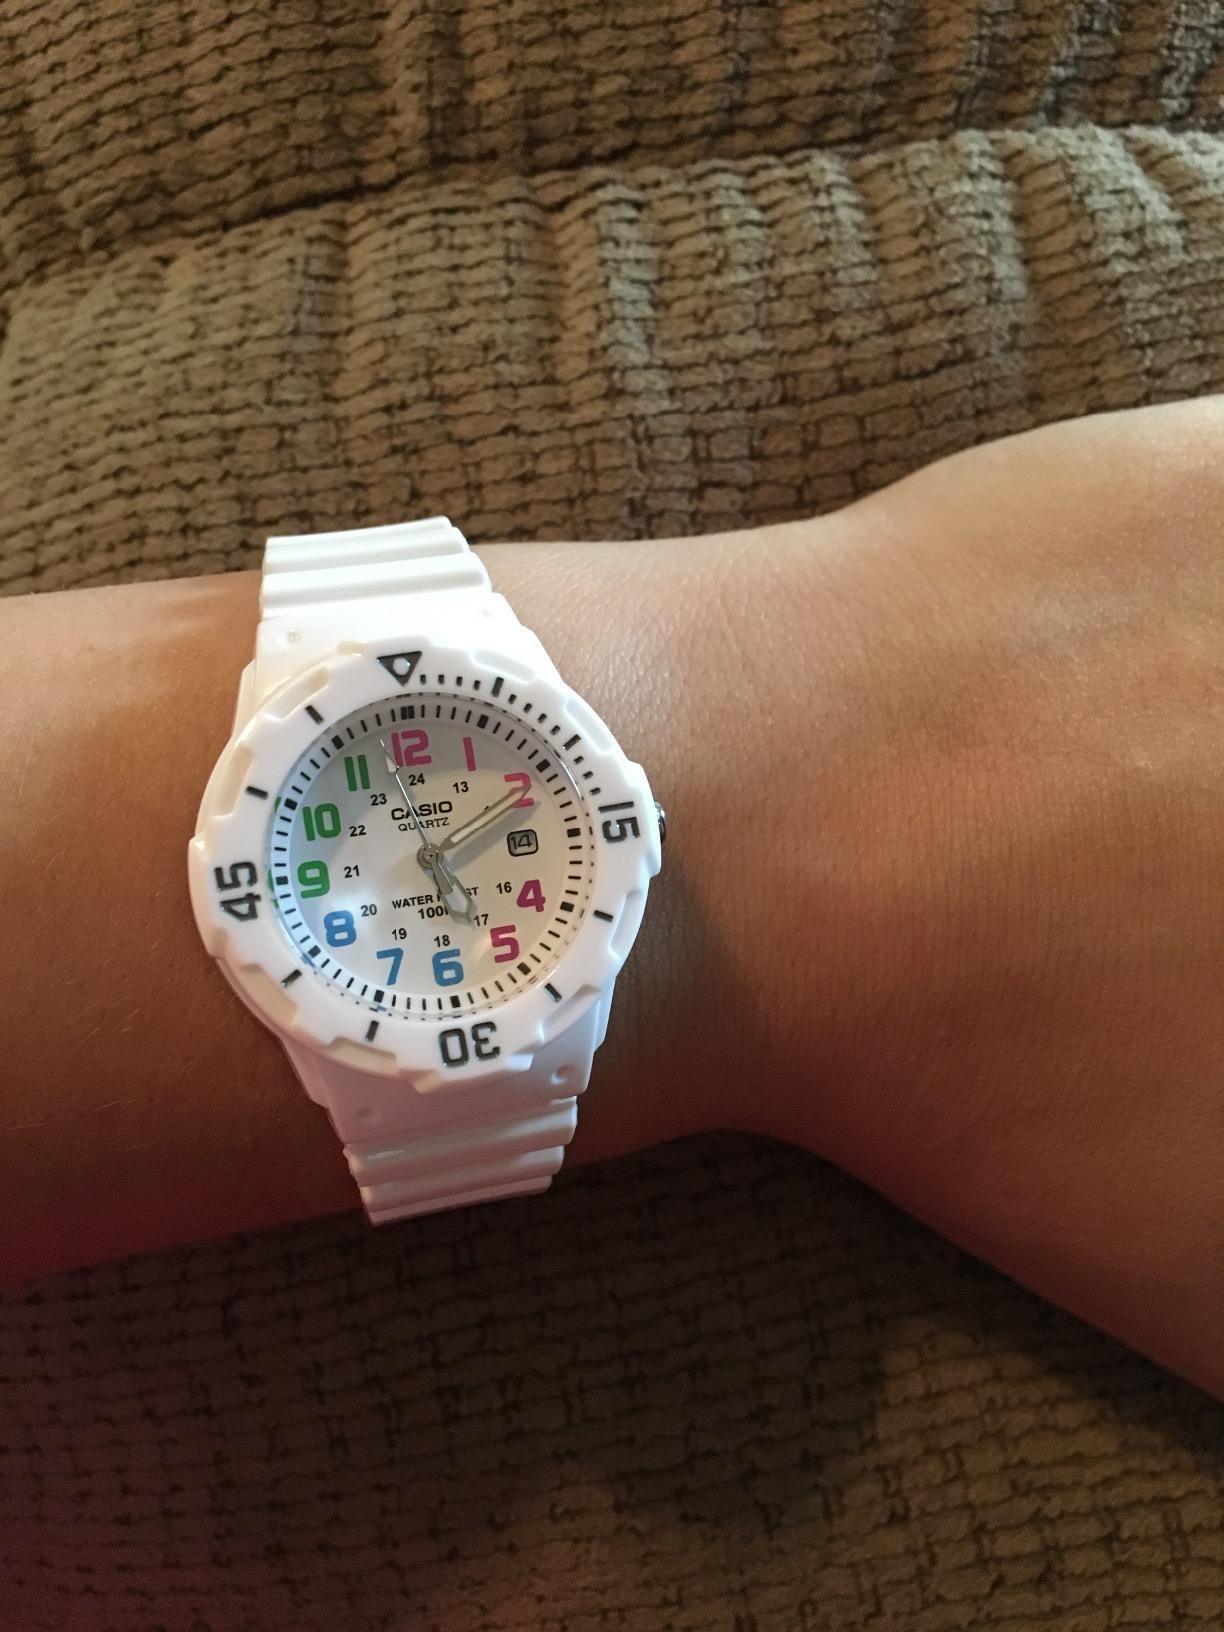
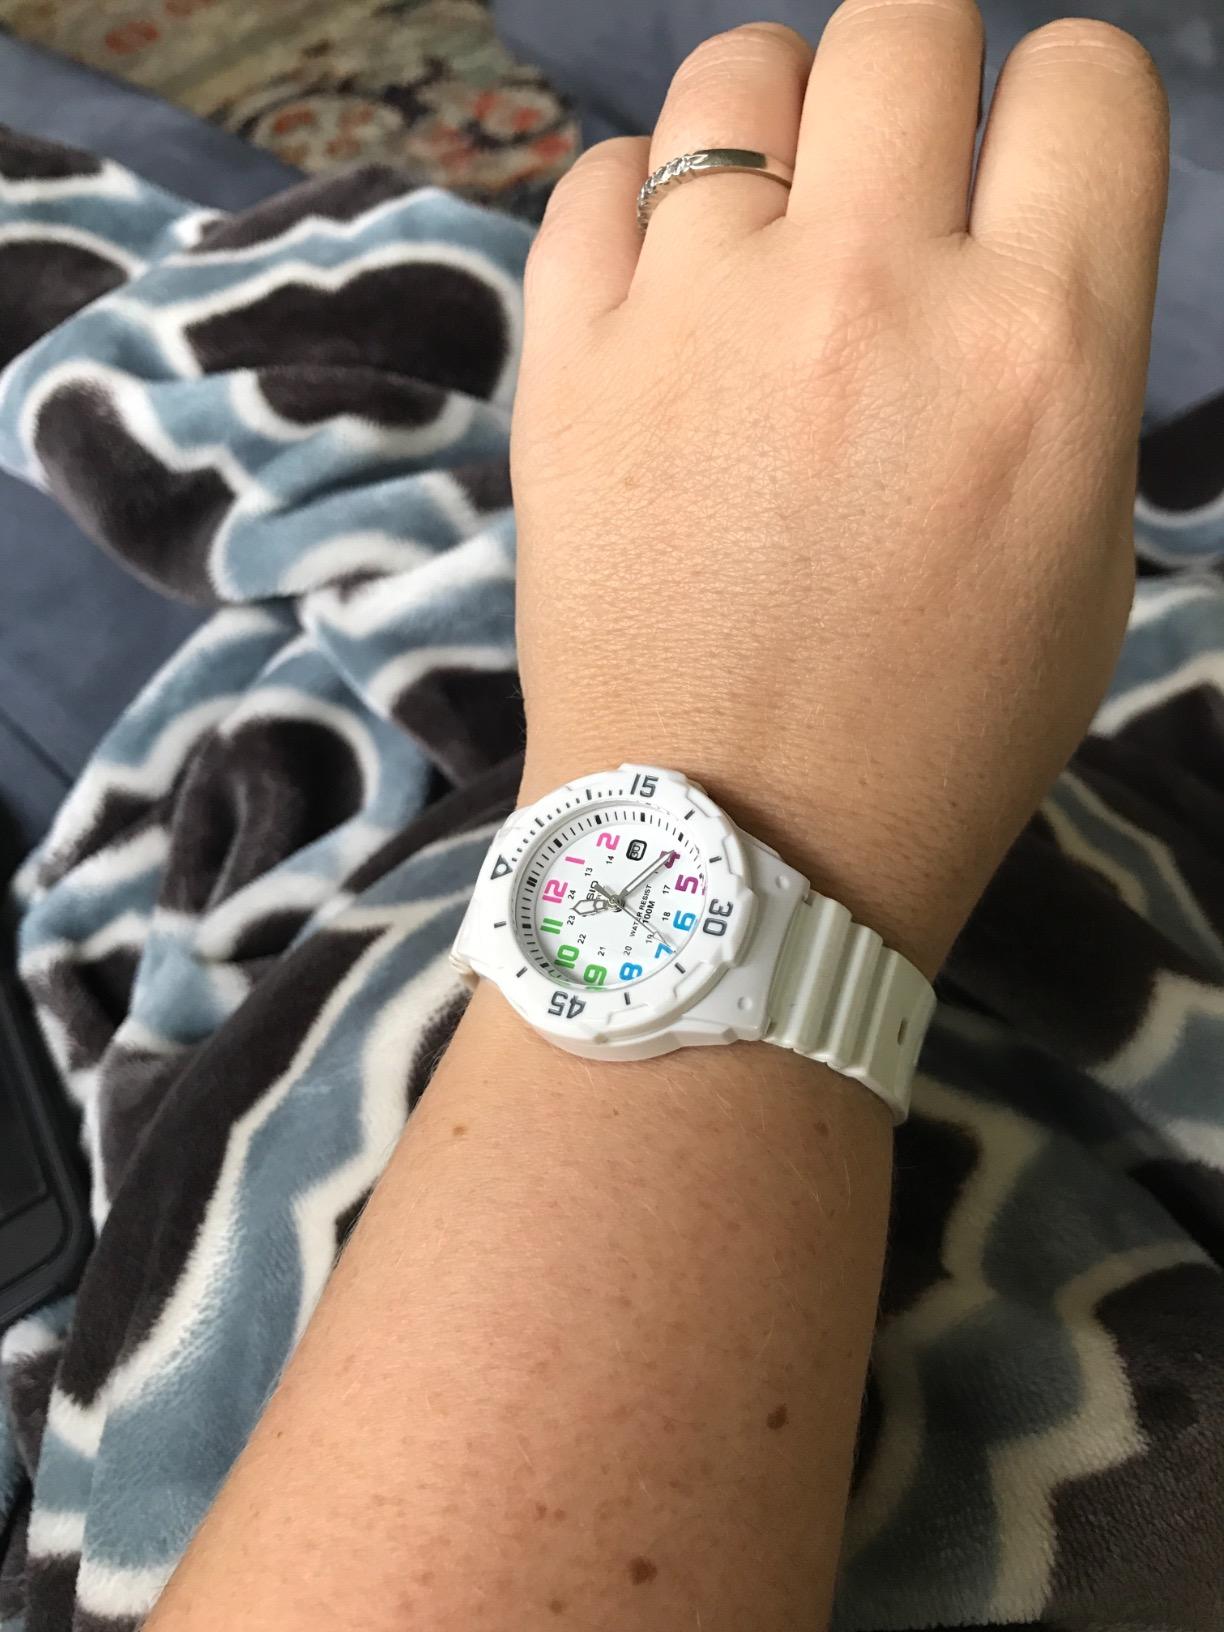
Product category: accessories_watch
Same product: yes